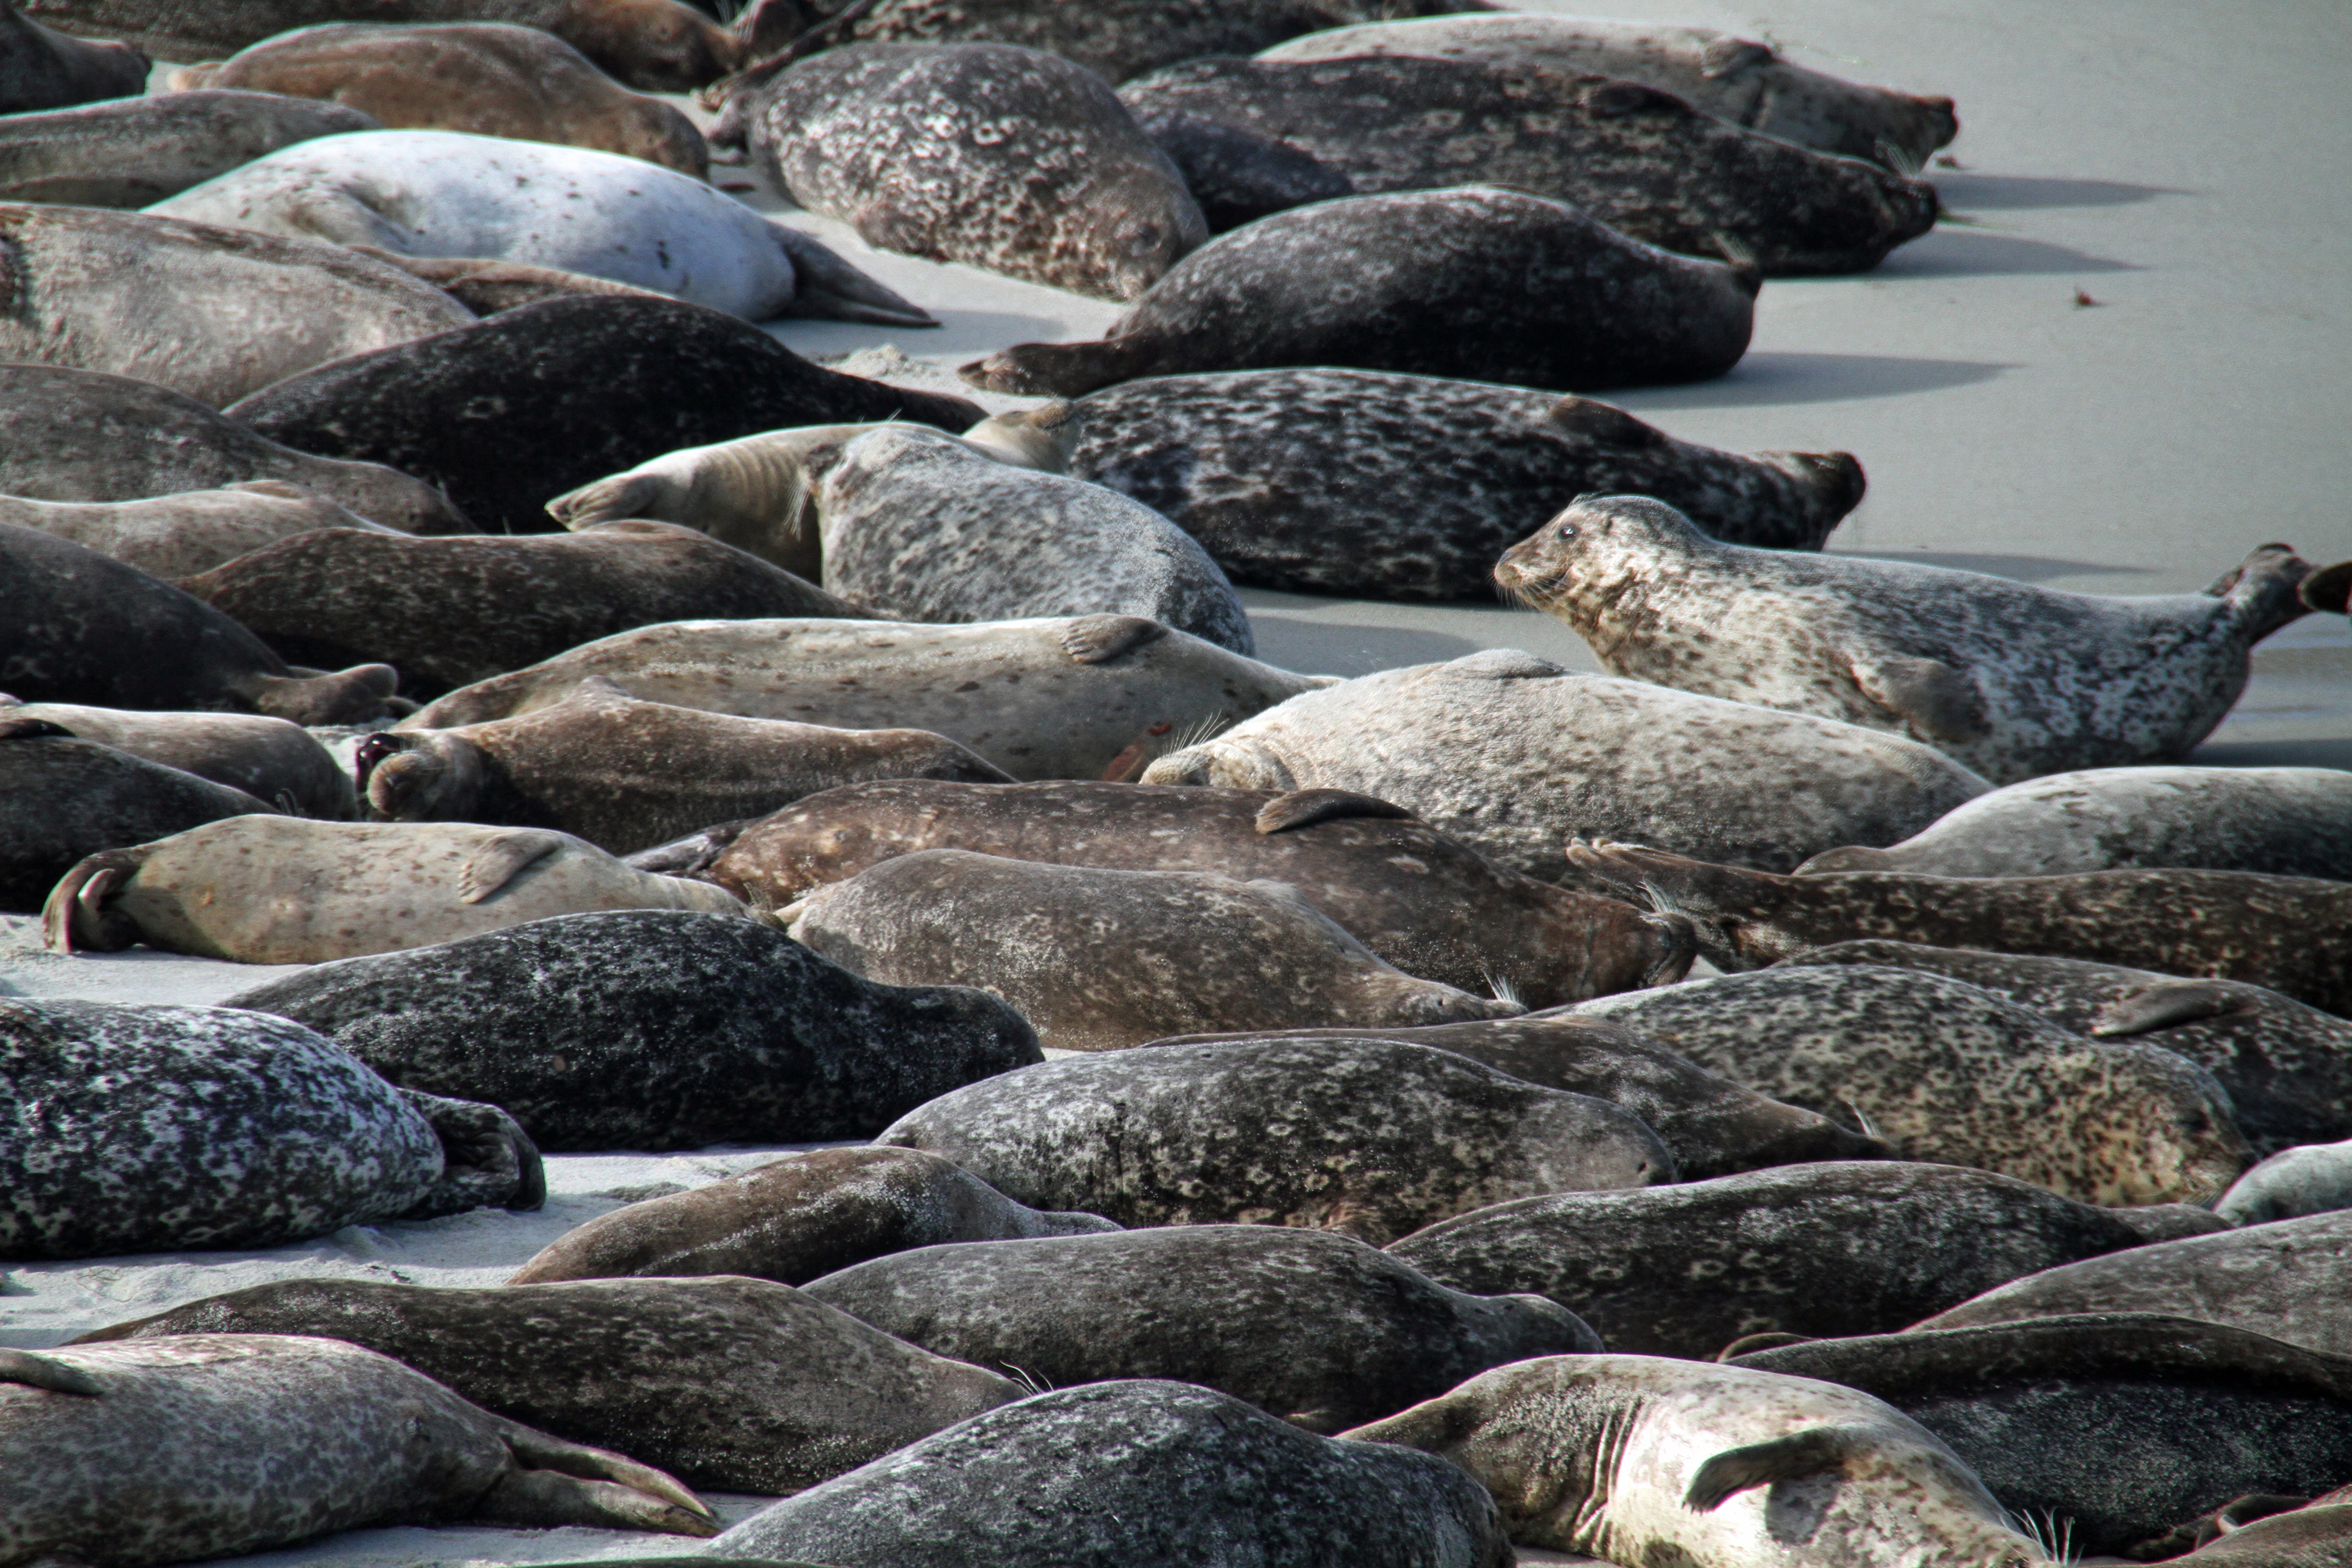
beach, sea, coast, nature, rock, shore, animal, wildlife, pebble, mammal, california, fauna, material, sleep, marine, seals, boulder, resting, sea lions, harbor seal, san diego, marine mammal, la jolla